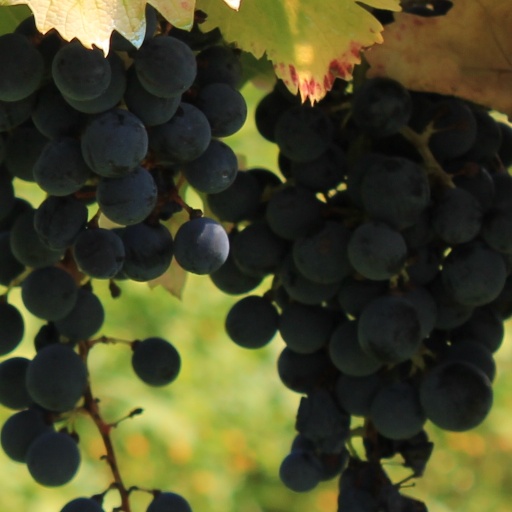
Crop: grape